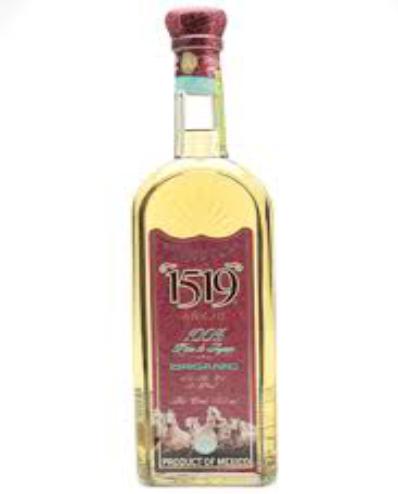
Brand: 1519 Tequila
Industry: Food